Agriculture in Canada

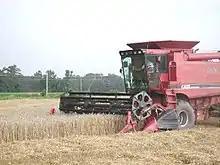
Harvest of Wheat via combine

The Oliver Chilled Plow, which could cut through the prairie sod, was in use by 1896. Binders which could cut and tie grain for the harvest season and grain elevators for storage were introduced in the late 19th century as well. Plows, tractors, spreaders, combines to name a few are some mechanized implements for the grain crop or horticultural farmer which are labour saving devices. Many Canadian museums such as Reynolds-Alberta Museum will showcase the evolution and variety of farm machinery.